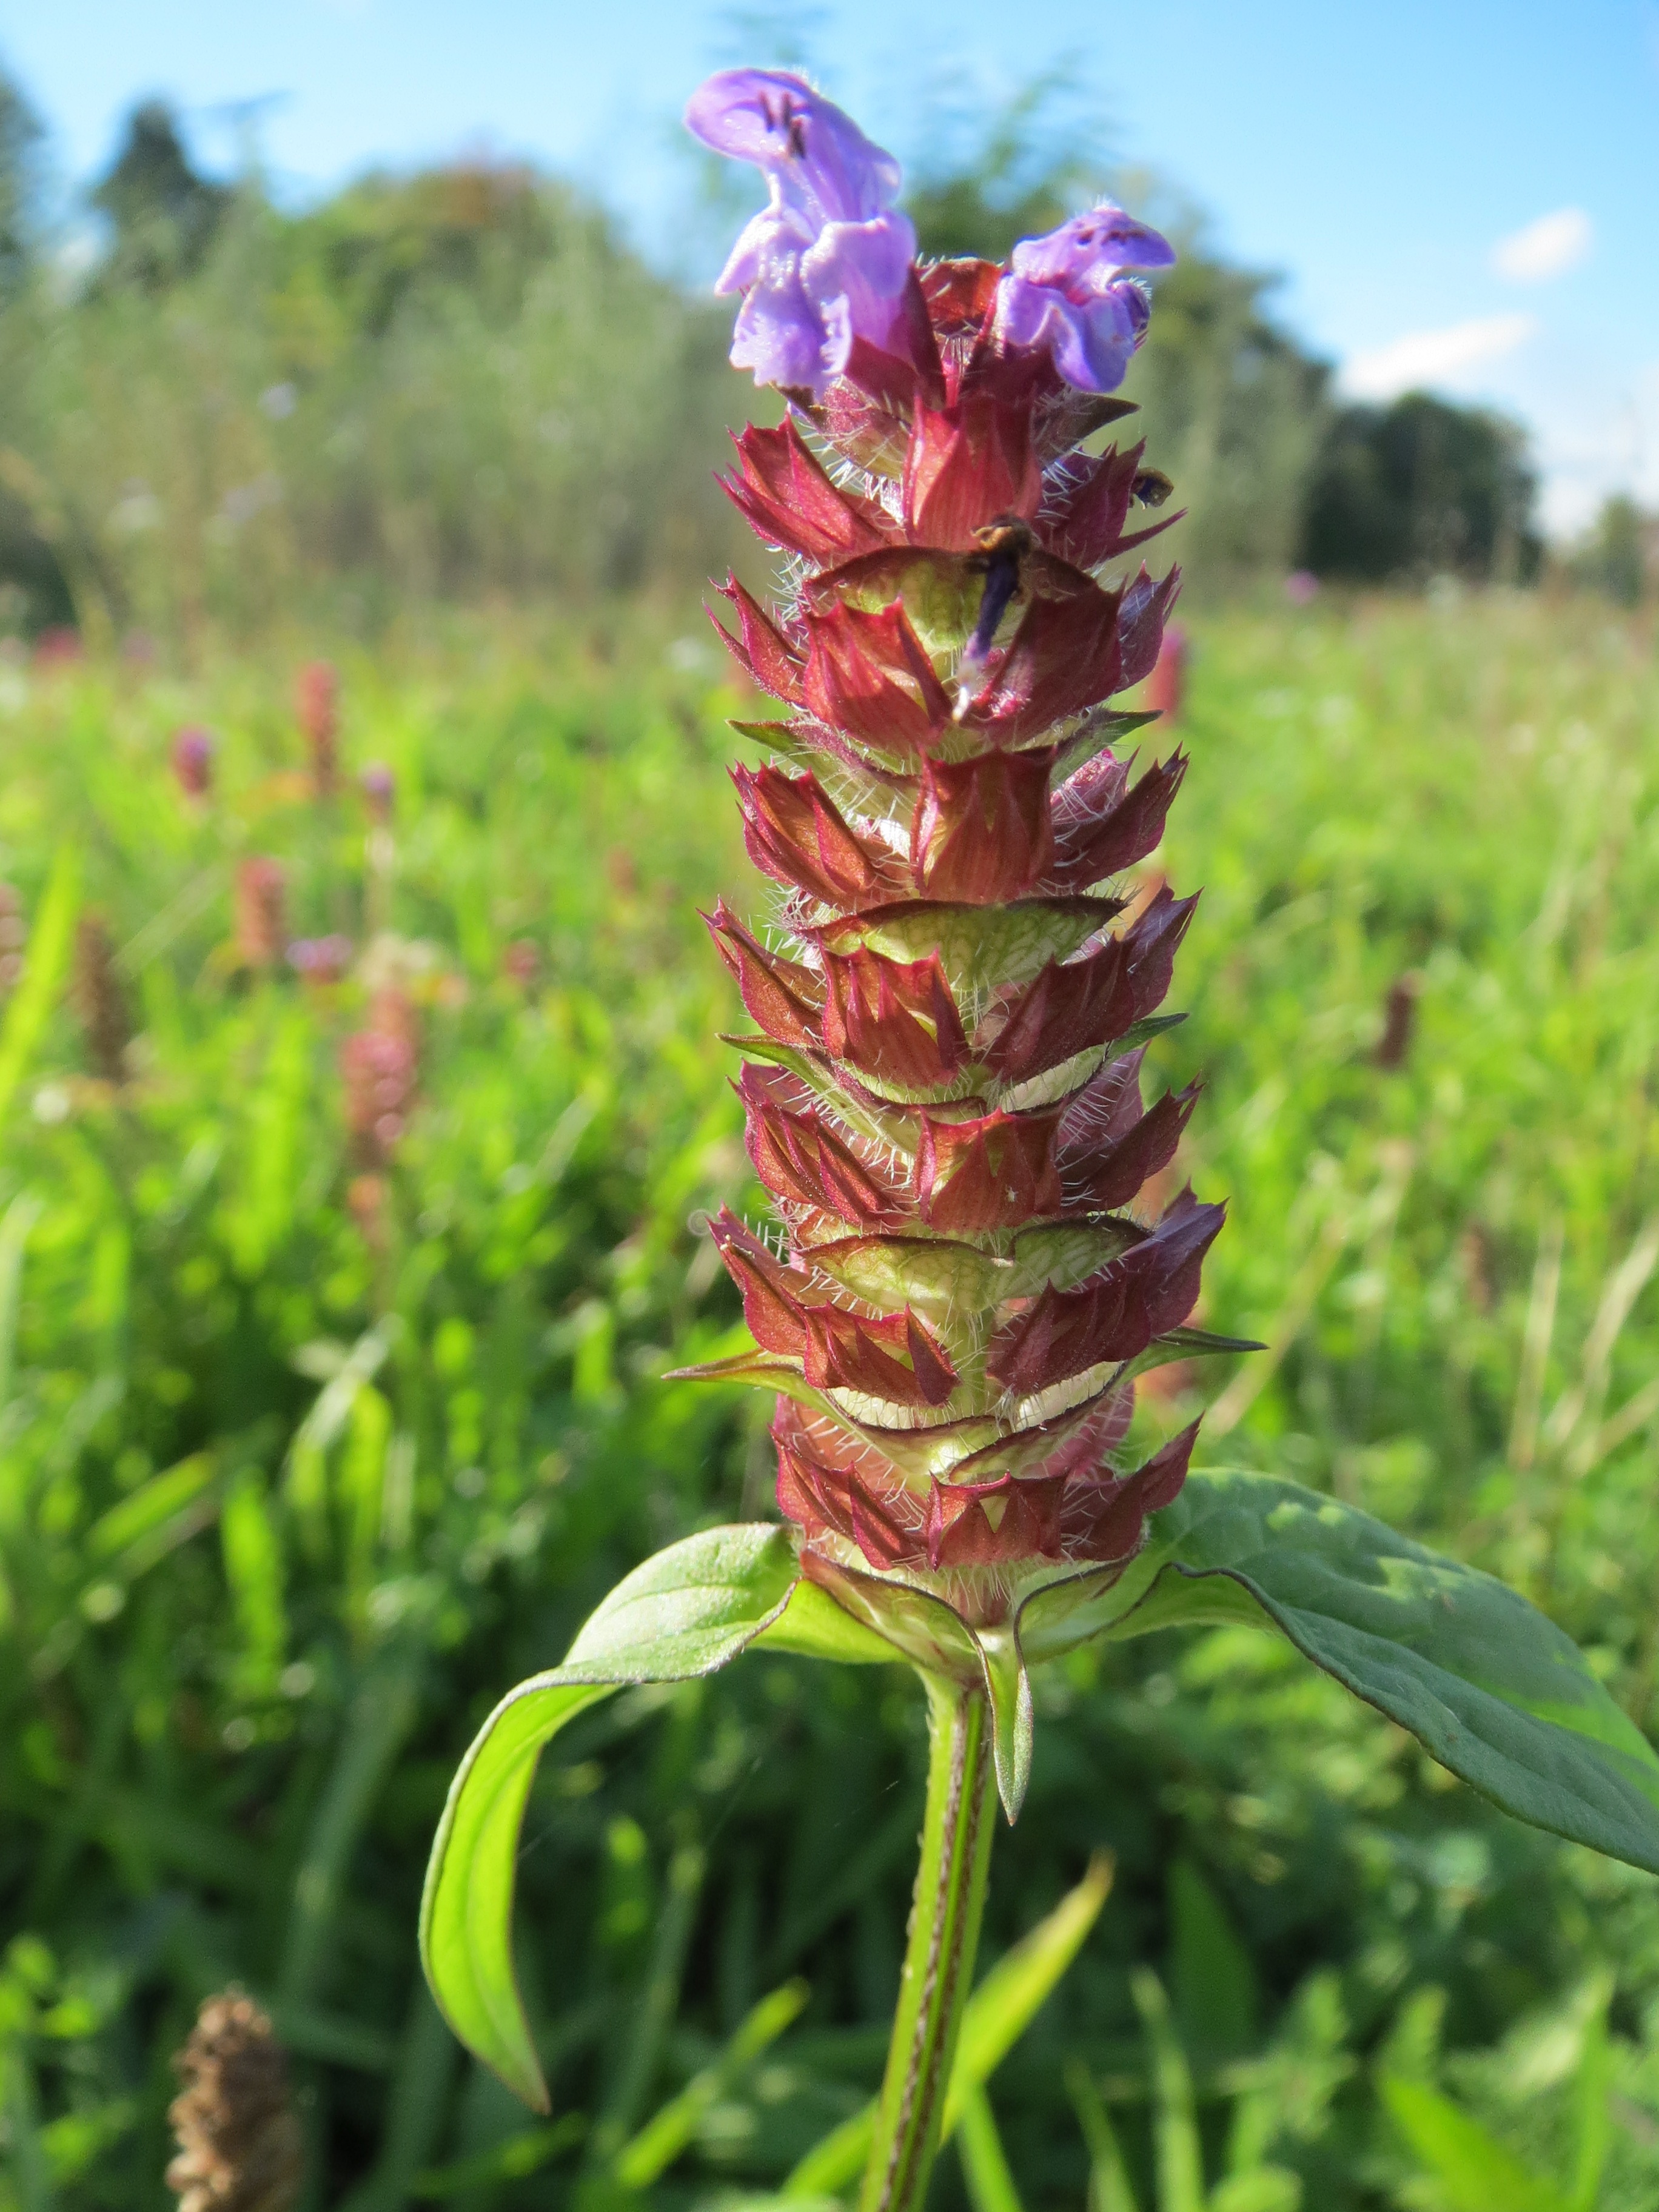
plant, leaf, flower, macro, botany, flora, wildflower, lupin, inflorescence, flowering plant, prunella vulgaris, common self heal, heal all, grass family, plant stem, land plant, broomrape